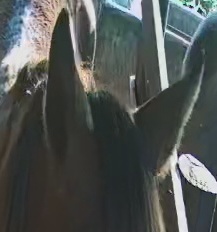
Face region: ears (position_of_ears)
Pain indicator: moderately_present